Middlebury College

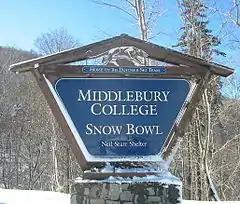
Entrance to the Middlebury College Snow Bowl, the college-owned ski mountain that hosts Winter Carnival ski races and "Feb" graduation

The museum opened in the Mahaney Arts Center (named after alumni Kevin P. Mahaney, '84) in 1992, designed by Hardy Holzman Pfeiffer's architectural firm. It was accredited by the American Association of Museums in 2005.